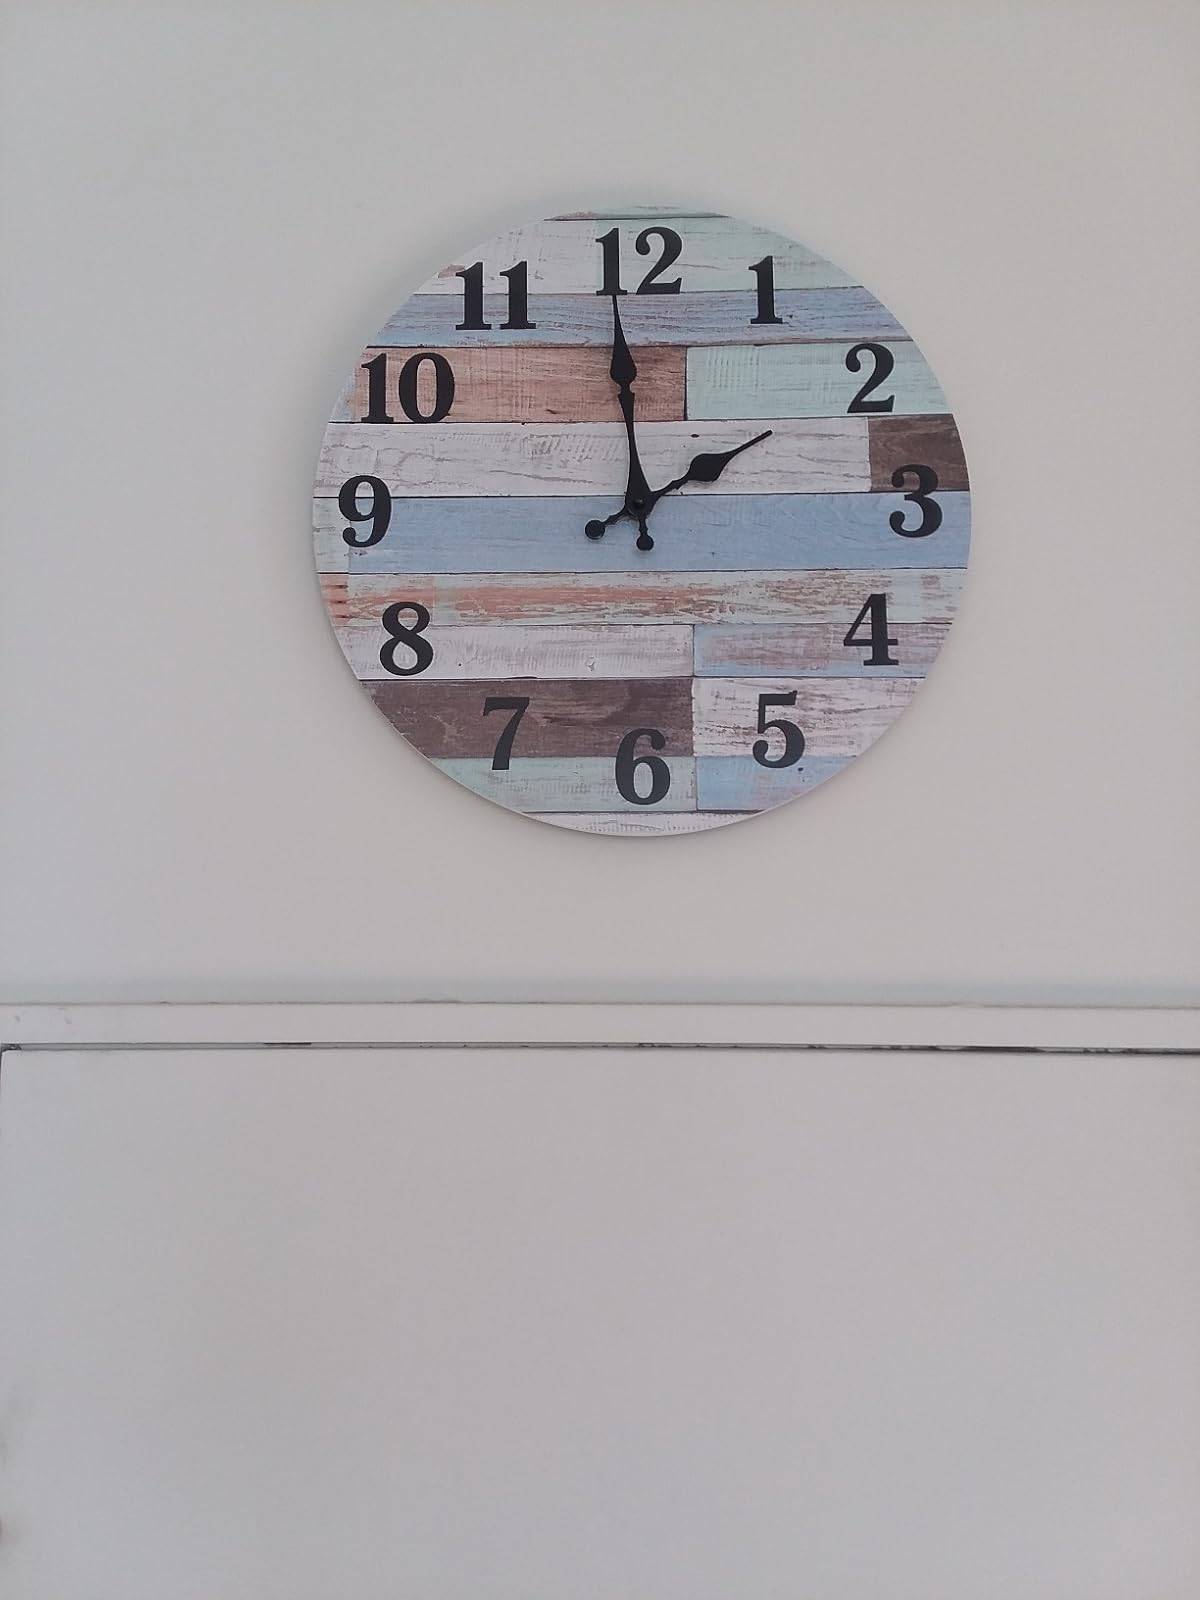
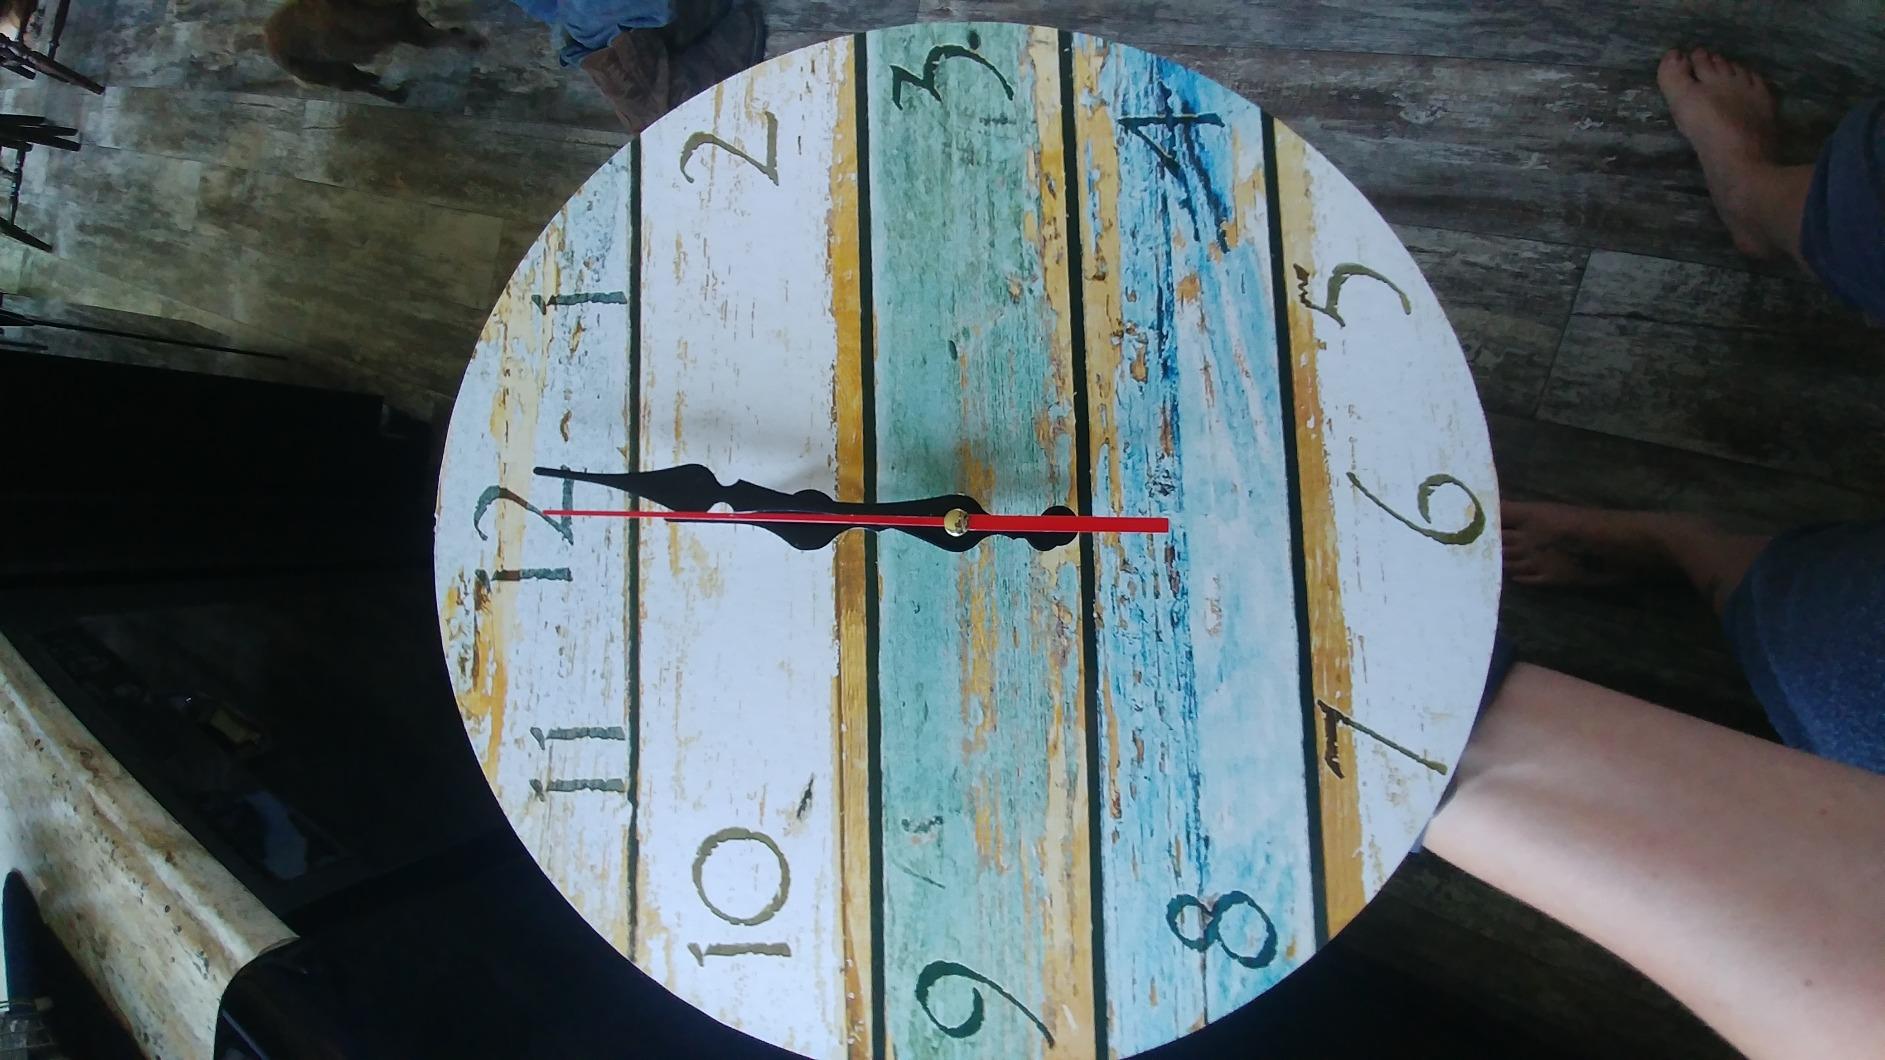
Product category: clock
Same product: no